Aiyy Faith

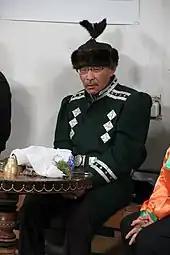
Lazar "Téris" Afanasyev in 2015

Aiyy (Tangra)—the Creator God—lives in the 9th Heaven. All the other 63 deities of the Yakut pantheon are his manifestations (compare avatars in Hinduism). "White shamans" serve him (while it is forbidden to turn to the "black shamans" of Yakut paganism). Man consists of three souls (Kut): the soul-earth, soul-air, and soul-mother, which return to Aiyy upon the physical body's death. When some traditionalists ask about the sources of this teaching, he replies that he received such teachings from a "white old spirit".